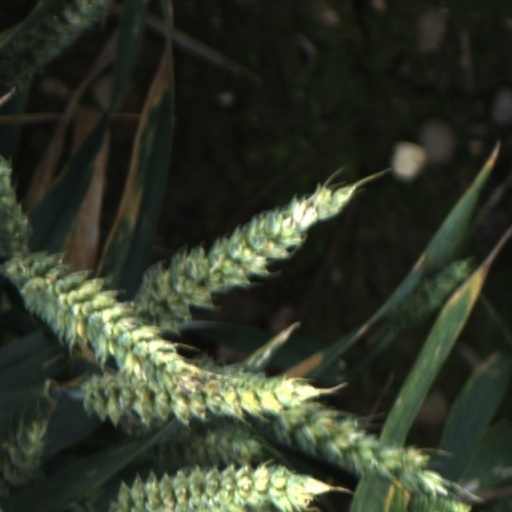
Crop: wheat